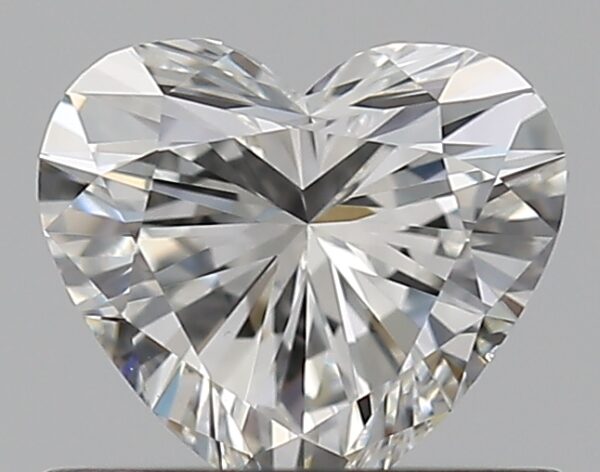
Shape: heart
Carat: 0.5
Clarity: VS2
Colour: H
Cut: EX
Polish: EX
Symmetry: VG
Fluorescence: N
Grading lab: GIA
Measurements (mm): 5.01 x 5.53 x 3.12